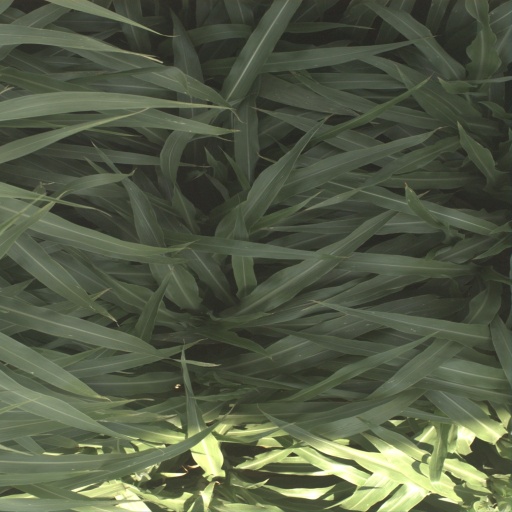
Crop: sorghum